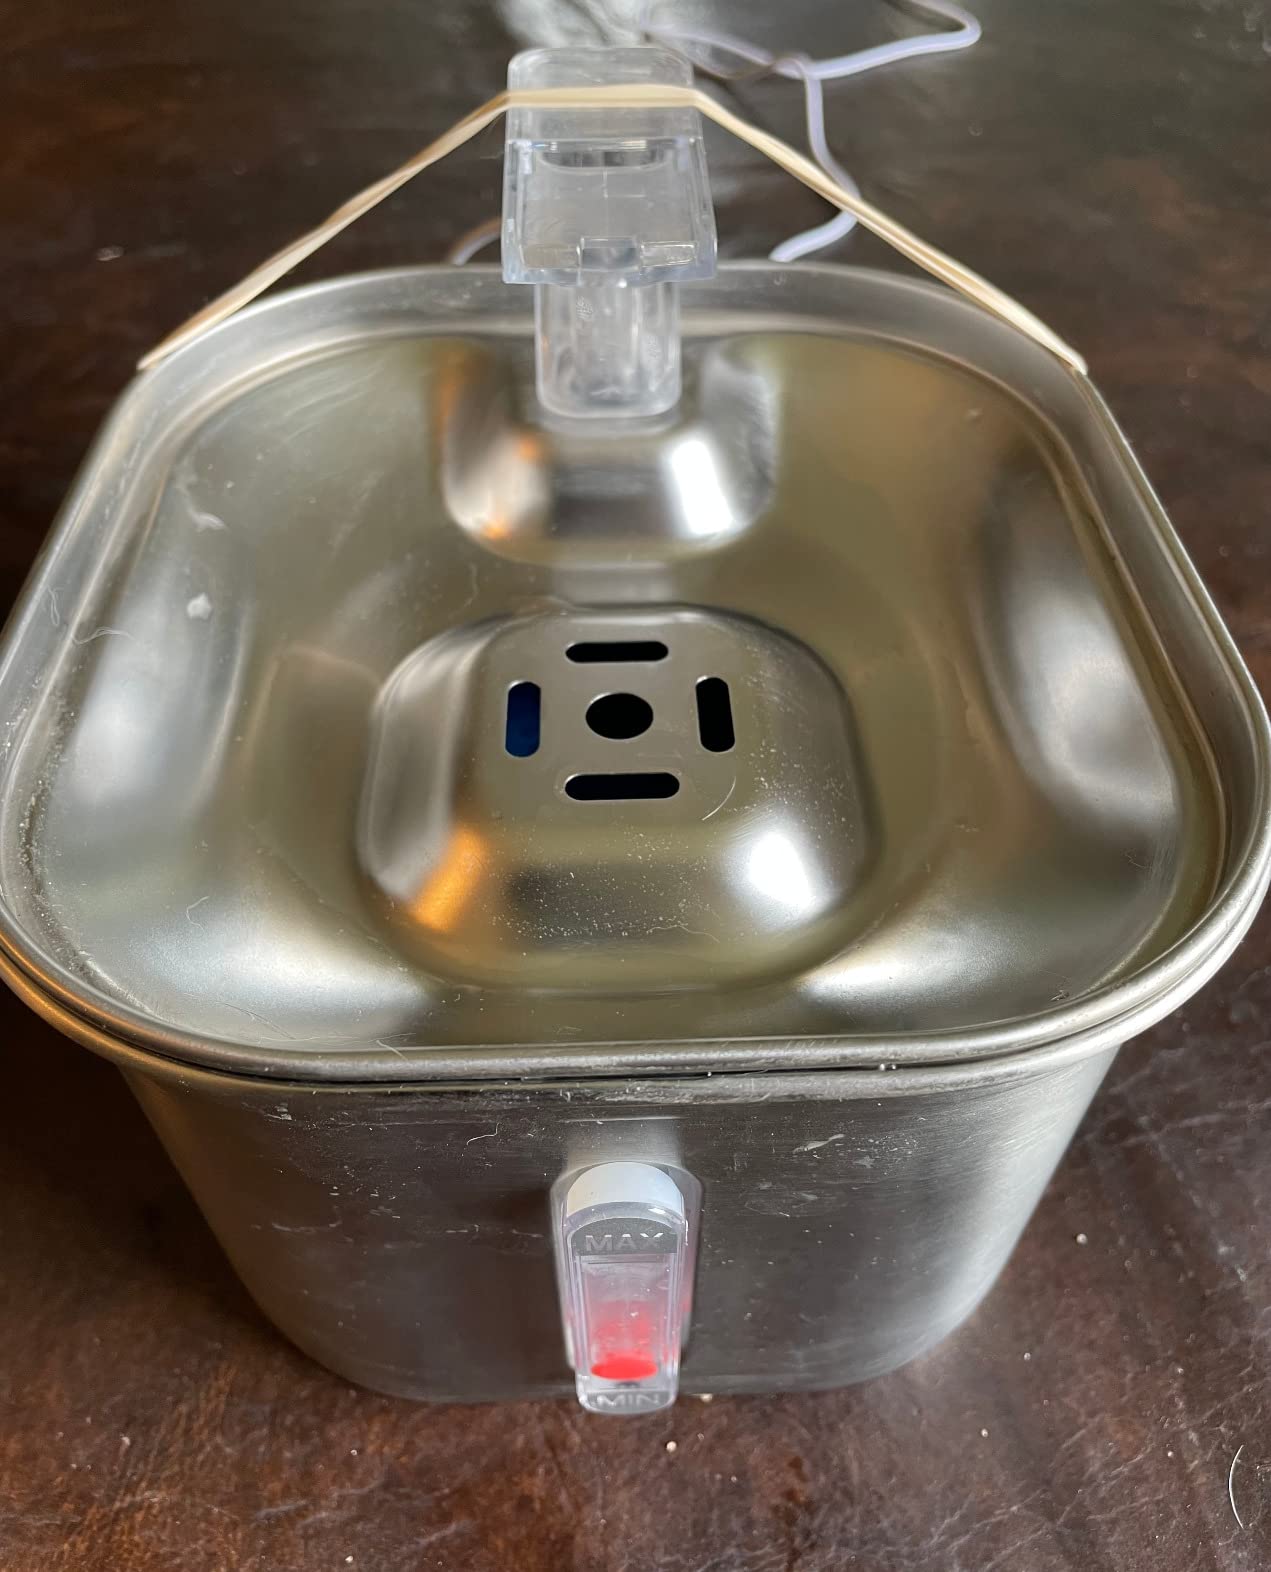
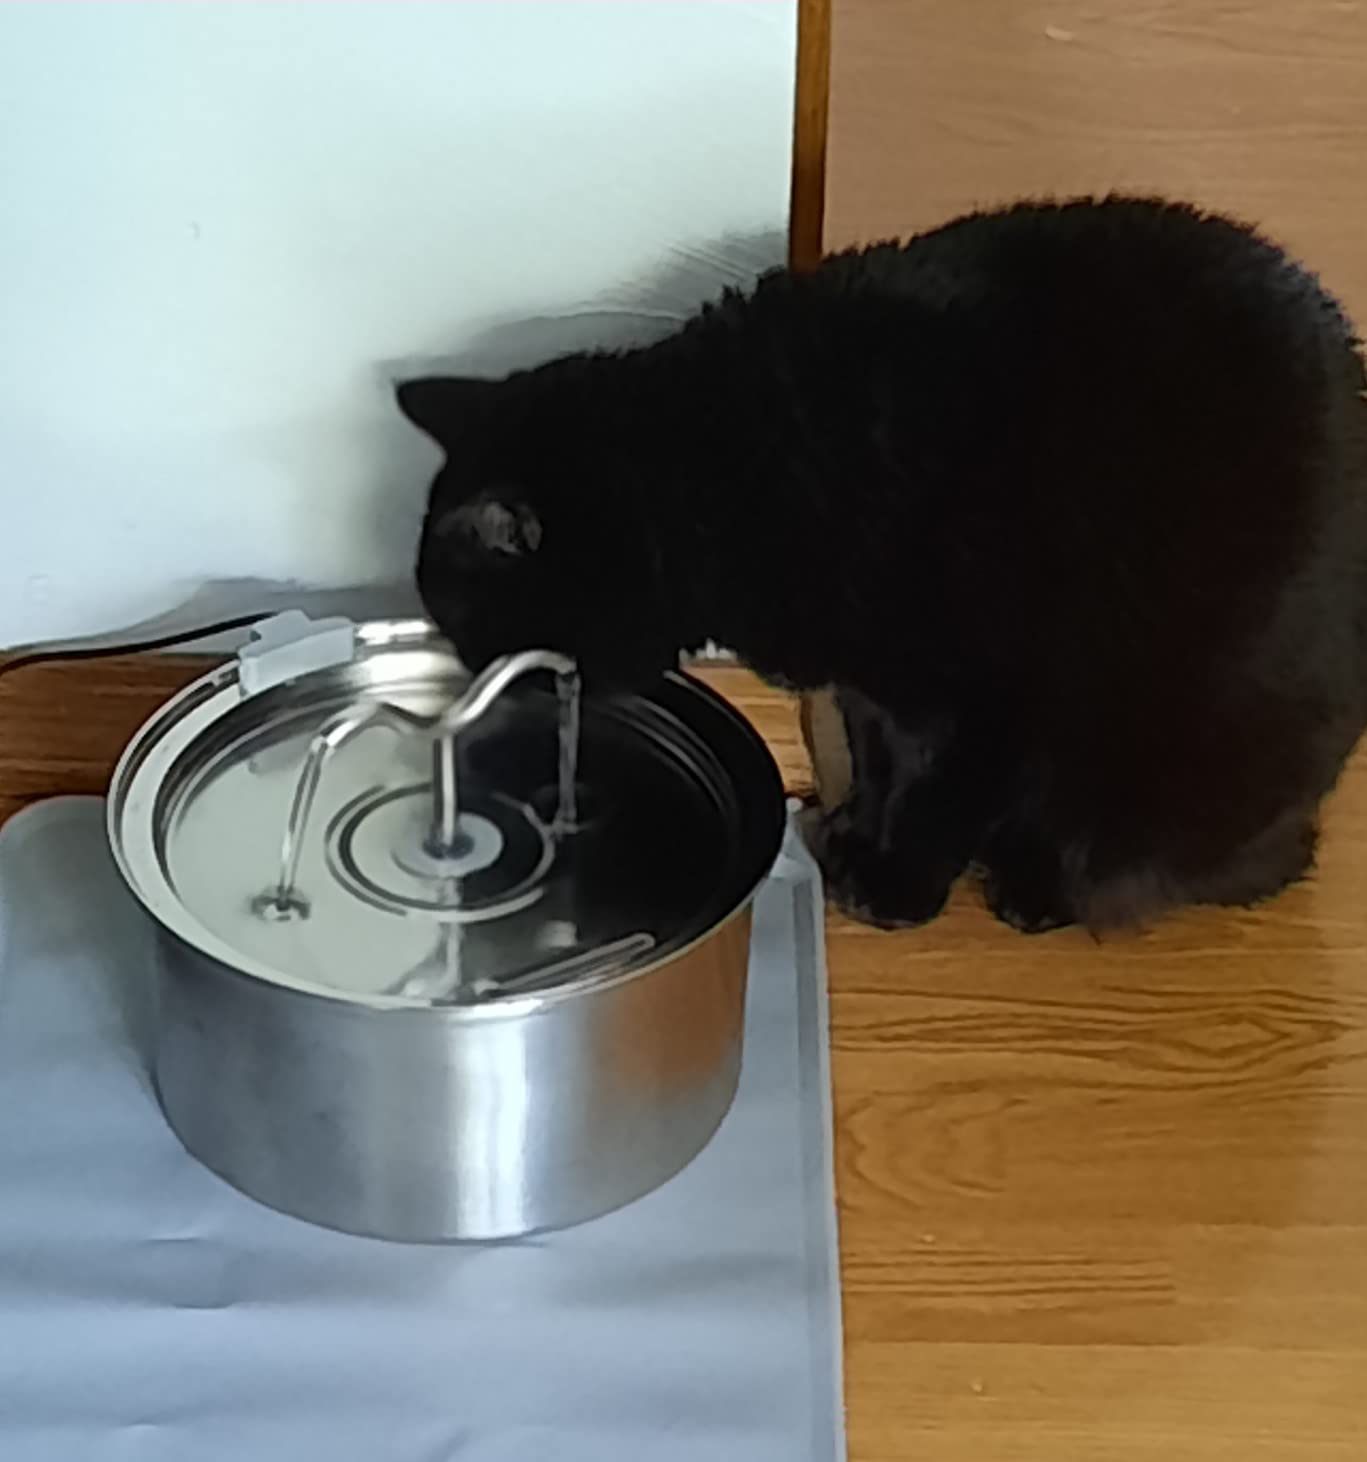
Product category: items_bowl
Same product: no